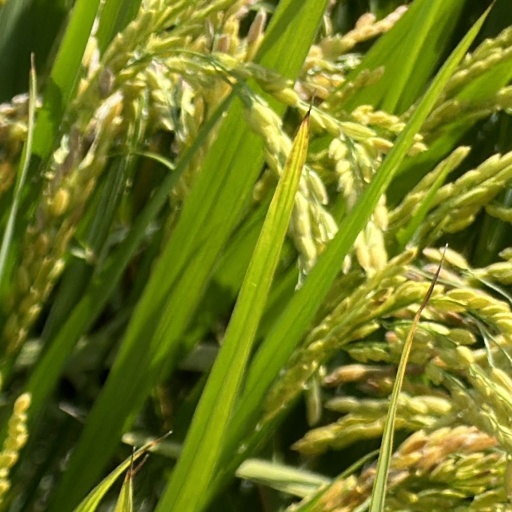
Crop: rice